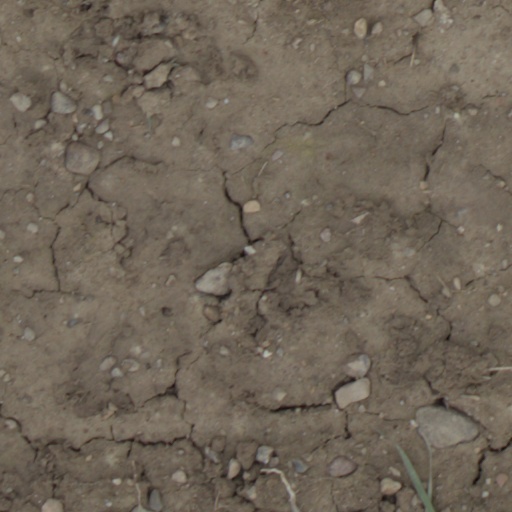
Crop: wheat